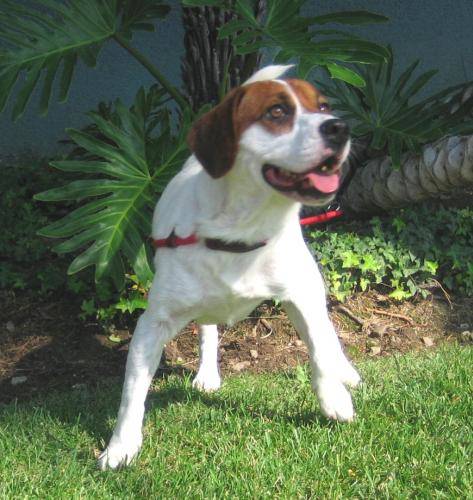
Label: dog